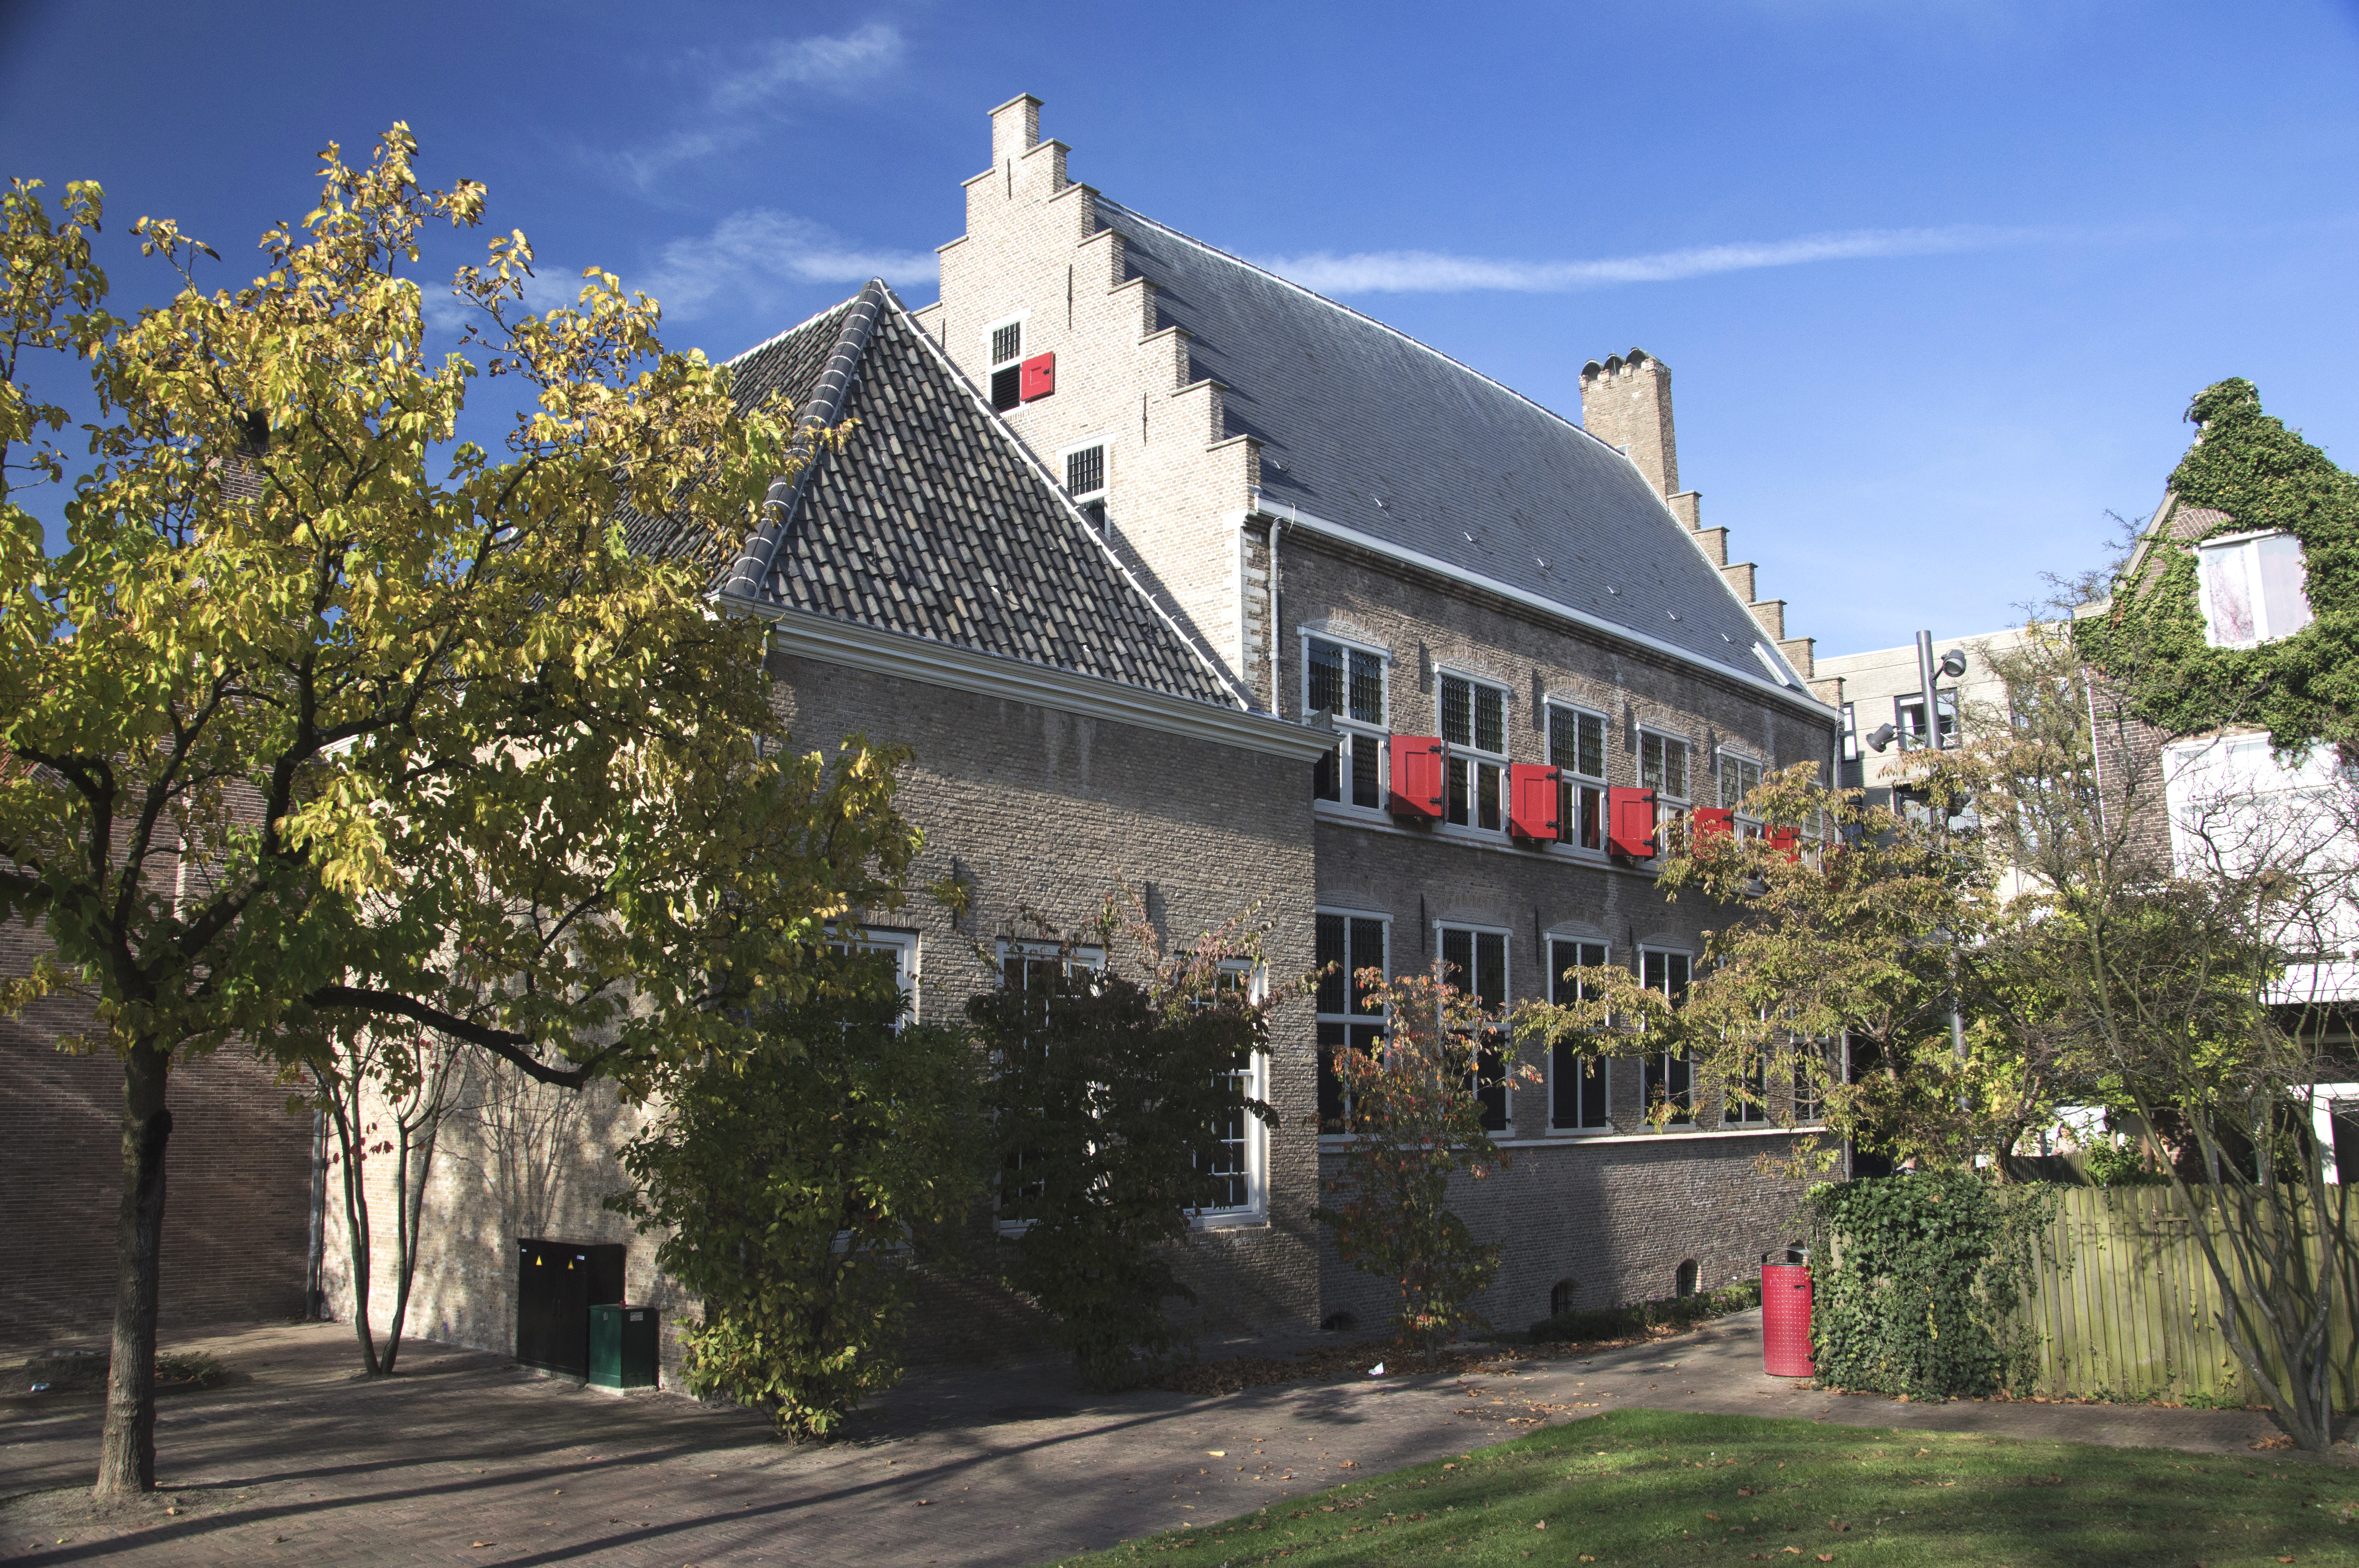
outdoor, architecture, house, town, building, chateau, home, photo, village, cottage, historic, holland, nederland, netherlands, dutch, monastery, outdoorphotography, picture, photograph, fotos, foto, estate, urbanphotography, paulvandevelde, pdvandevelde, padagudaloma, dordrecht, stadsfotografie, nederlandinfotos, historisch, urbanfotografie, stadswandeling, architectuur, pvdvfotografie, pdvandeveldedordrecht, diep, rondjedordt, dedordtevaer, dutchphotography, nederlandsefotografie, dutchphotogaraphy, totallydutch, fotografienederland, hollandsefotografie, fotografieholland, fotosdordrecht, fotosvandordrecht, erfgoedcentrumdiep, kloostertuin, statenzaal, hethof, neighbourhood